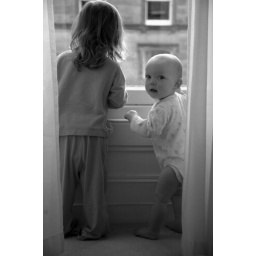
Our children were fascinated with watching the traffic from their bedroom windows whilst on holiday in Edinburgh...